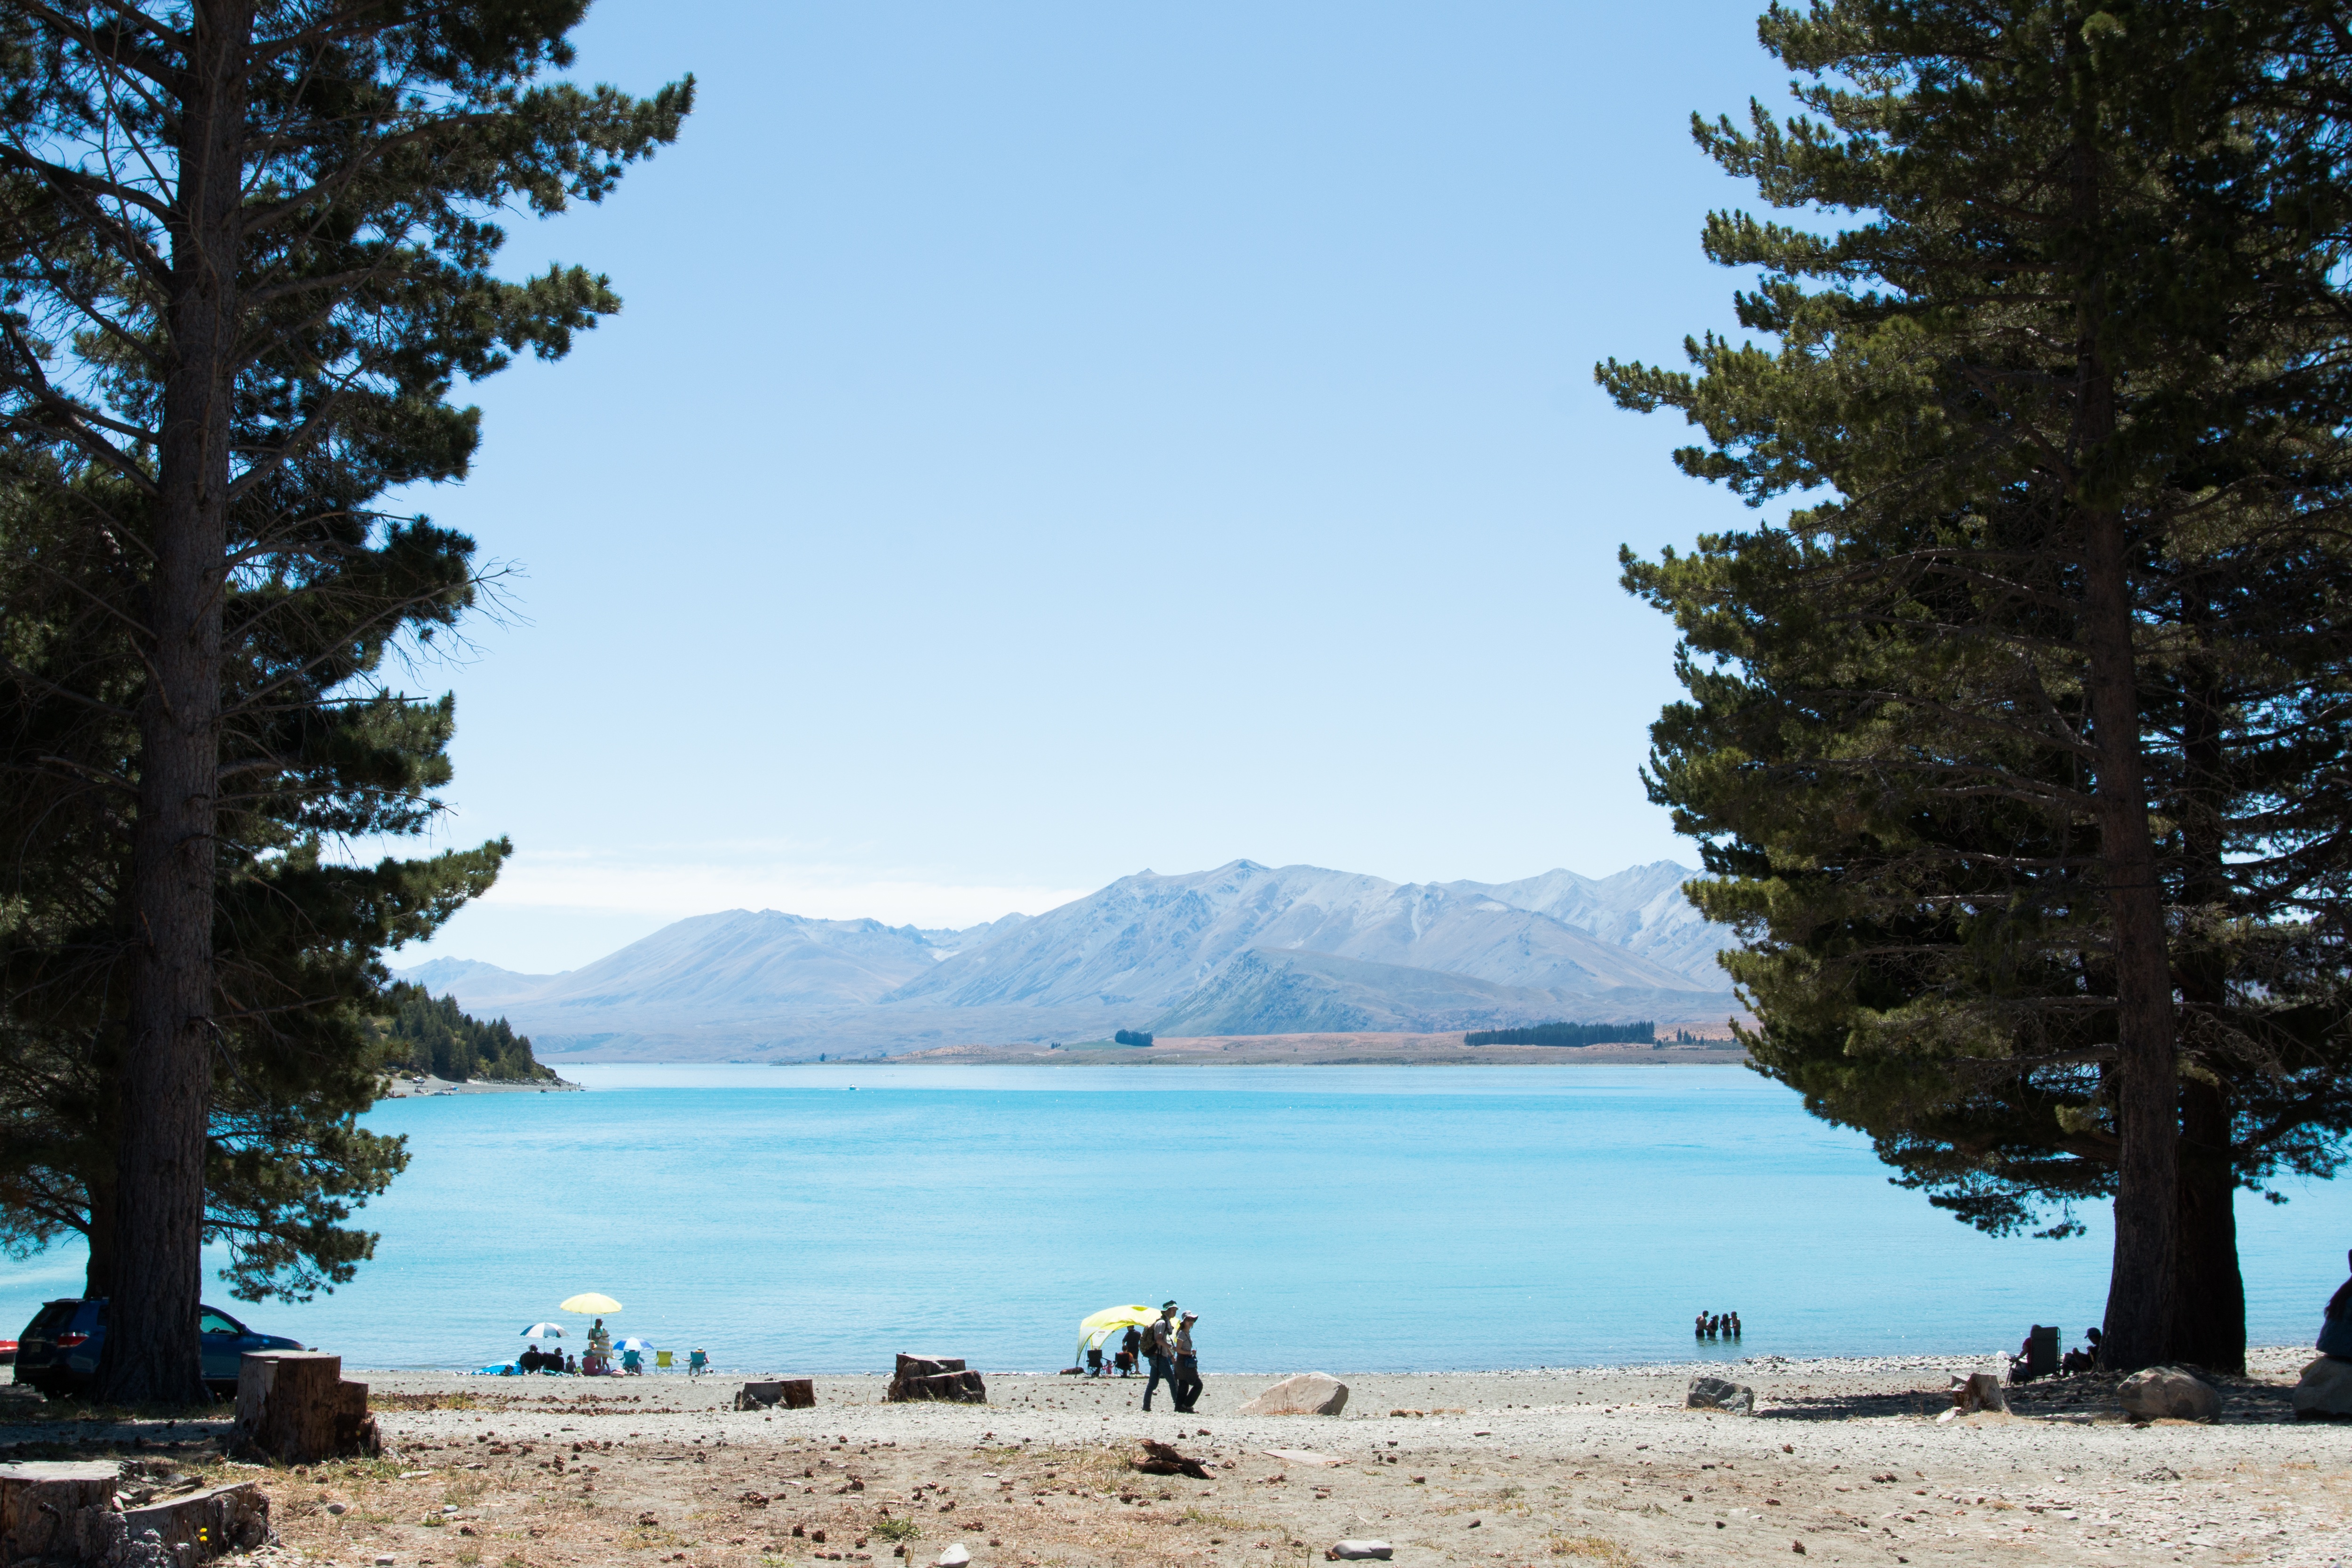
beach, landscape, sea, tree, wilderness, mountain, lake, vacation, body of water